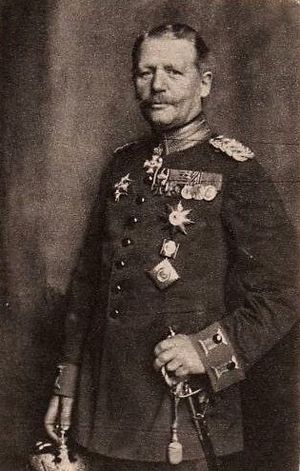
Karl von Einem
Karl von Einem kaldet von Rothmaler
Karl von Einem kaldet von Rothmaler var leder af den 3. tyske armé under 1. verdenskrig og gjorde tjeneste som preussisk krigsminister med ansvar for den tyske oprustning i tiden før krigsudbruddet.